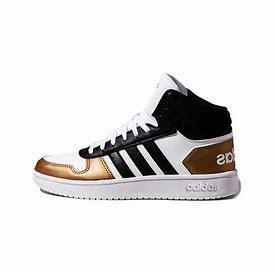
Brand: adidas
Model: neo Adidas NEO Hoops 2